The Celts (1987 TV series)

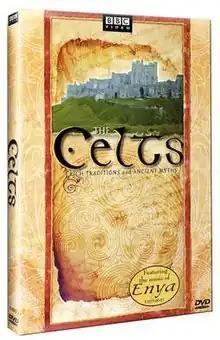
DVD cover

The Celts: Rich Traditions and Ancient Myths is a 1987 documentary series that examines the origins, growth, and influence of Celtic culture in Great Britain and throughout Europe.